John McLennan

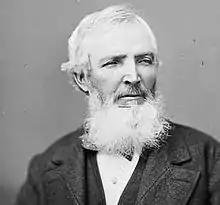
John McLennan Source: Library and Archives Canada

John McLennan (26 February 1821 – 18 December 1893) was an Ontario businessman and political figure. He represented Glengarry as a Liberal-Conservative member of the House of Commons of Canada from 1879 to 1882.